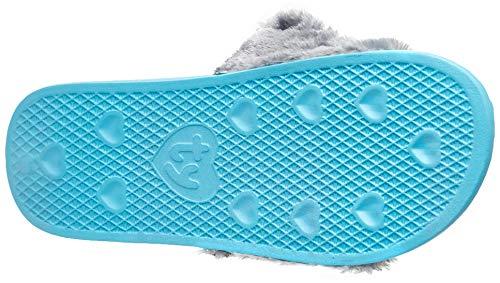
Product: Ty Slush - Pool Slides lrg
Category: Toys & Games | Stuffed Animals & Plush Toys
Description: Slush makes her summer Fashion debut alongside her friends on these pool slides.
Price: $10.99
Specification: ProductDimensions:9x7.5x3inches|ItemWeight:8.5ounces|ShippingWeight:8.5ounces(Viewshippingratesandpolicies)|ASIN:B07DV6CWWL|Itemmodelnumber:95462|Manufacturerrecommendedage:36months-8years